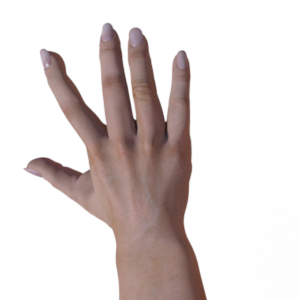
Label: paper